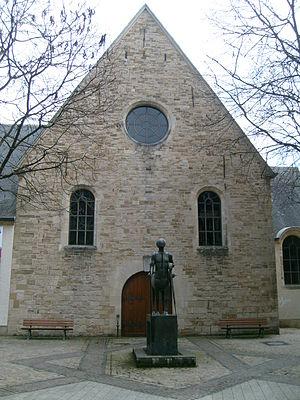
Le Théâtre des Capucins est un théâtre à Luxembourg-Ville, Luxembourg. Il fait partie des Théâtres de la Ville de Luxembourg et est situé au cœur de la vieille ville. Dirigé par Frank Feitler, il propose des spectacles de chant et de danse en allemand, français et luxembourgeois.